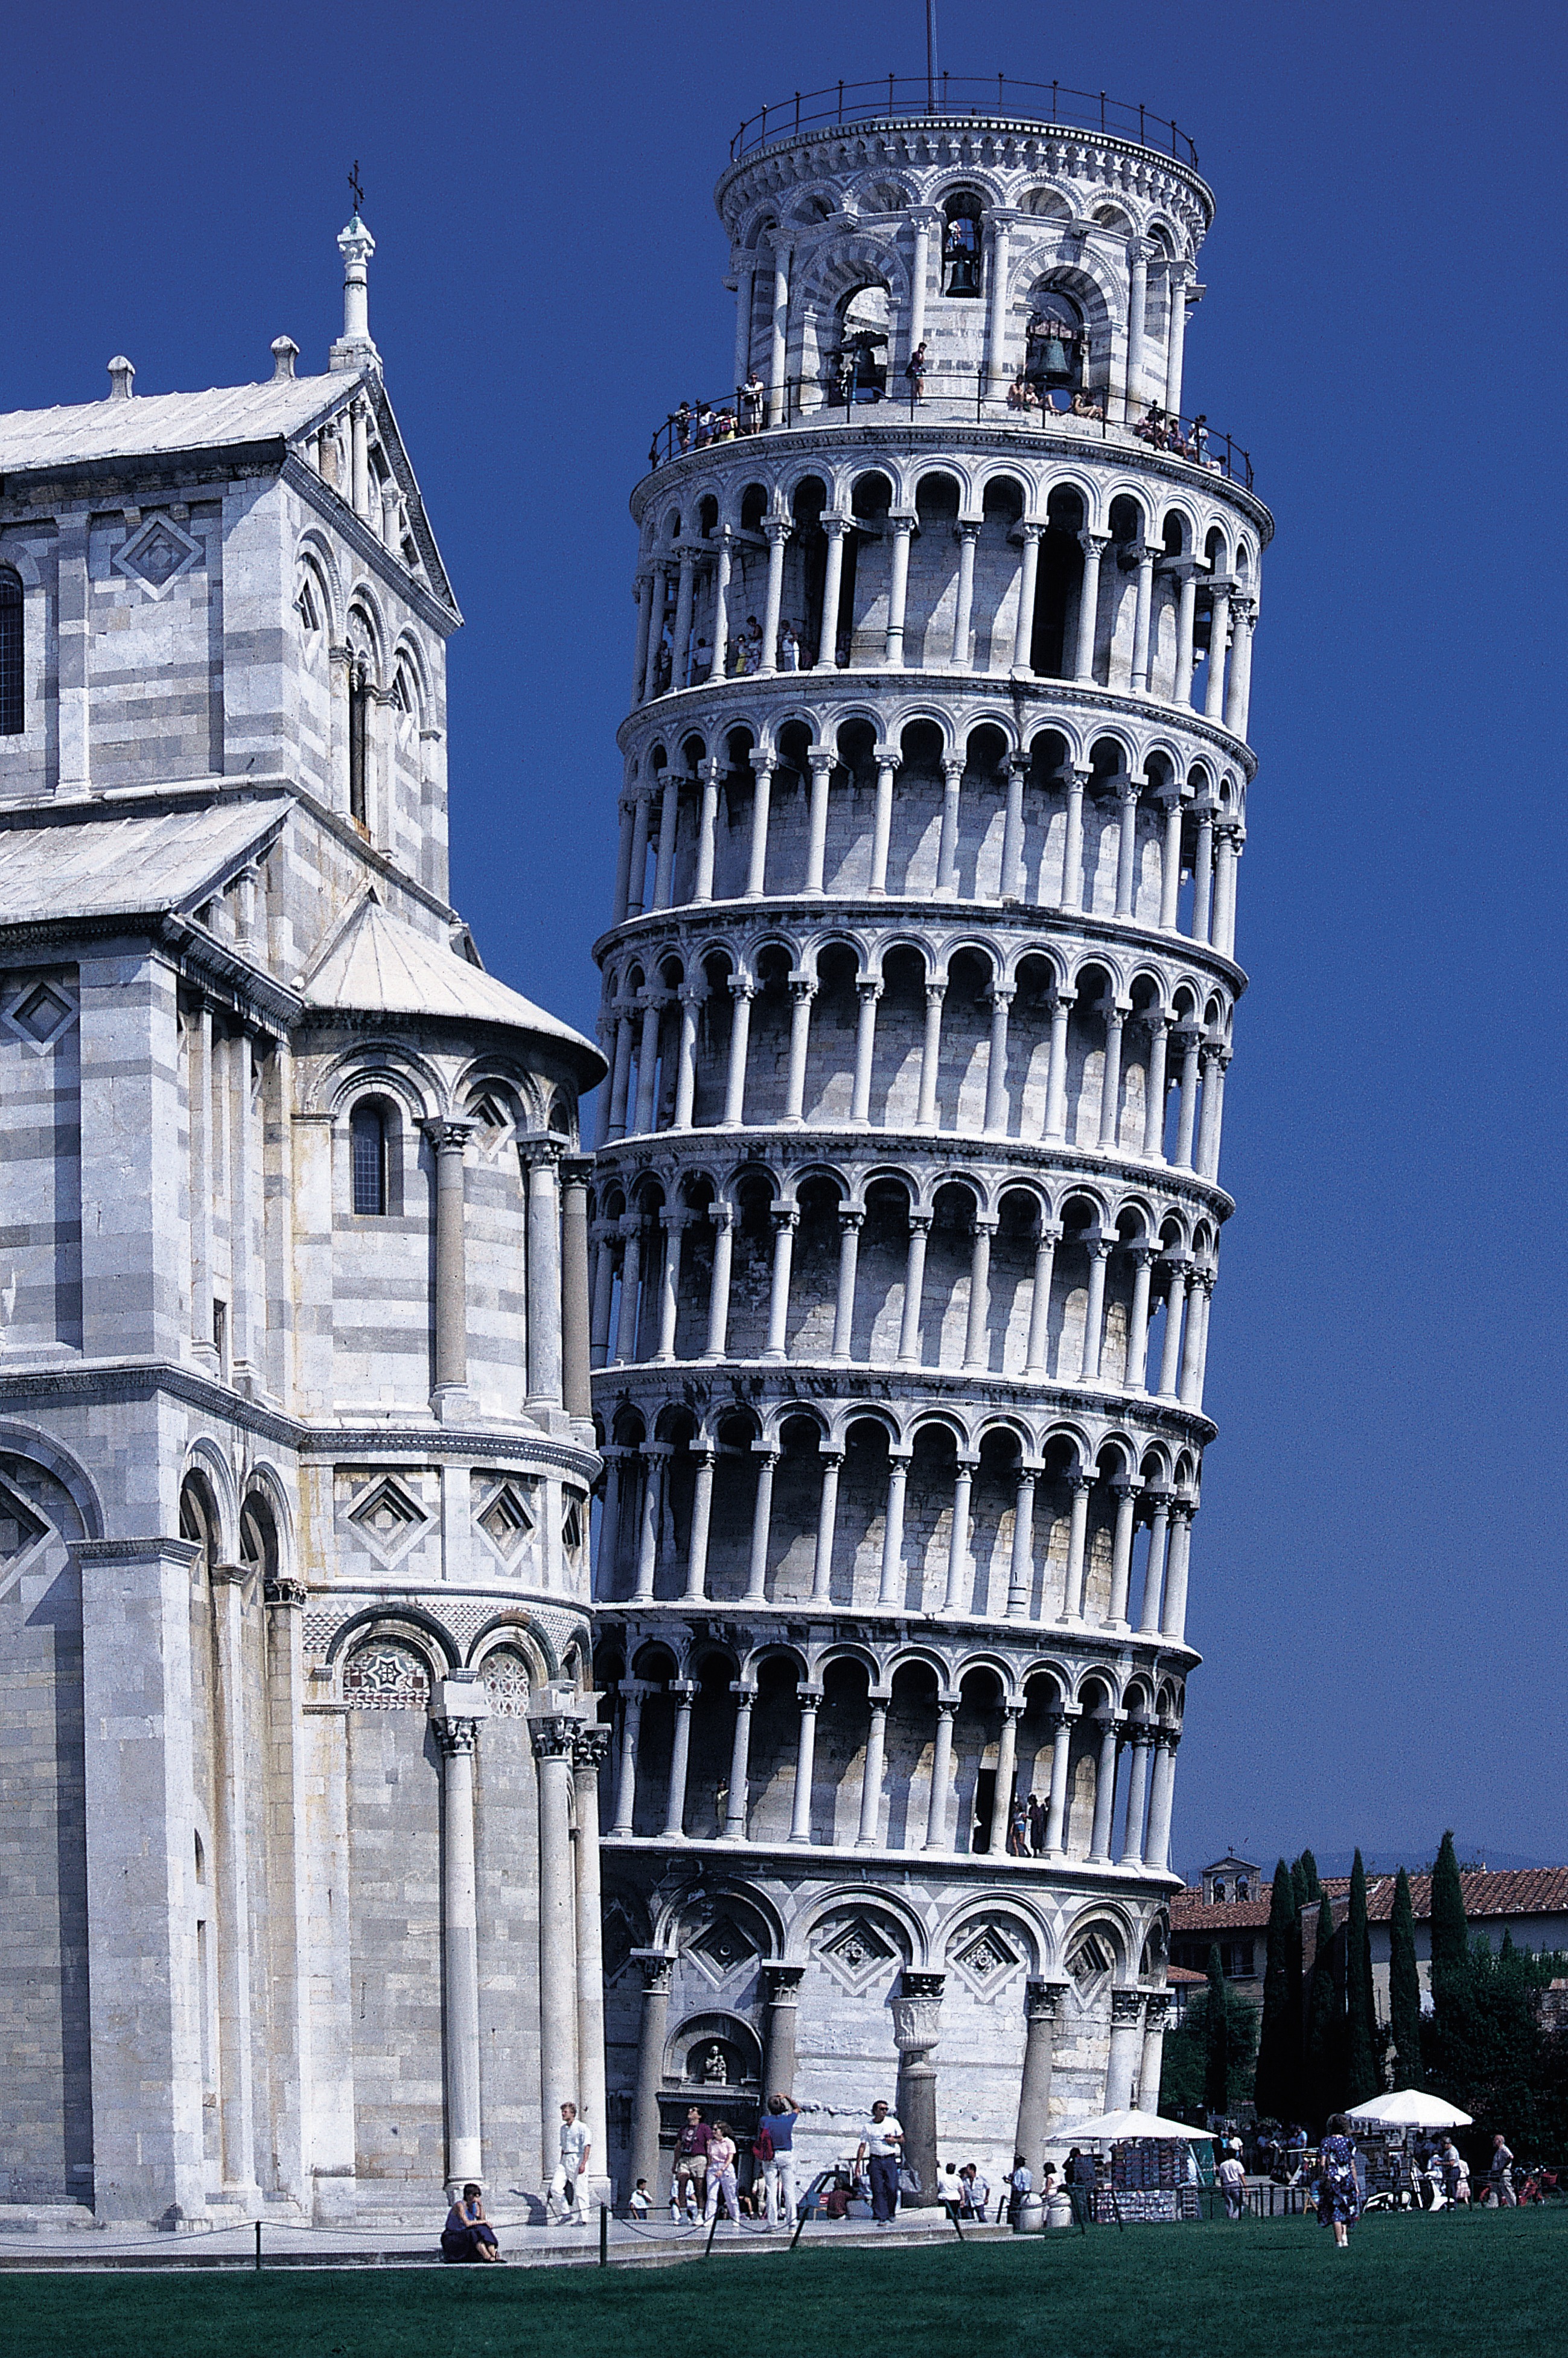
architecture, building, skyscraper, cityscape, tower, landmark, italy, facade, church, tower block, pisa, dom, metropolis, leaning tower, urban area, carrara marble, piazza dei miracoli, place of miracles, santa maria assunta, scan kb dia